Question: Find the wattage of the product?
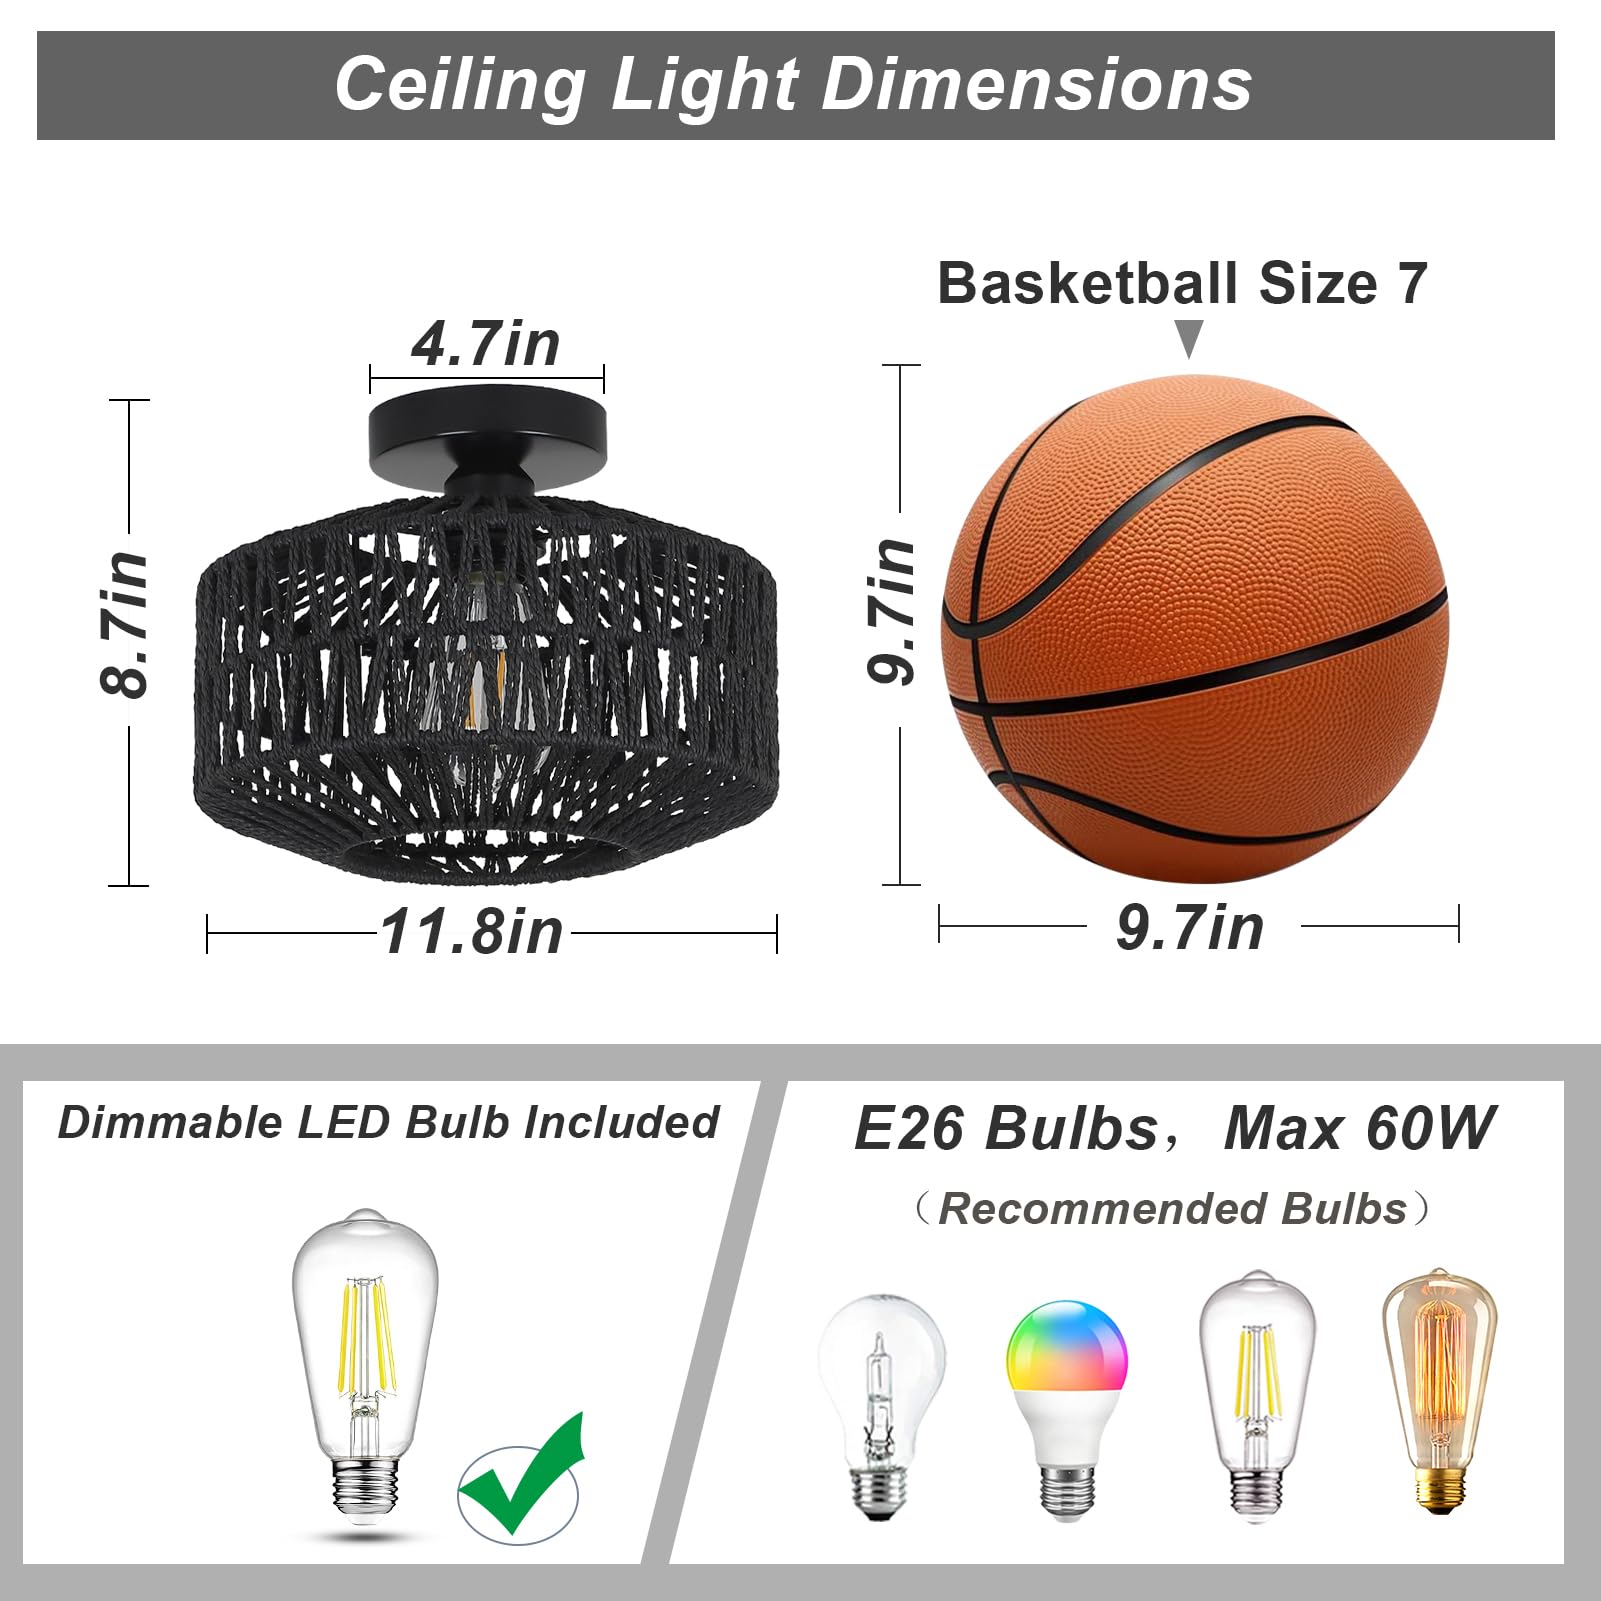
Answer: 60.0 watt